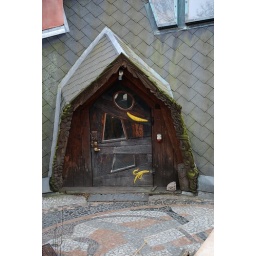
The door to the banana house in Christiania